KSK Arena

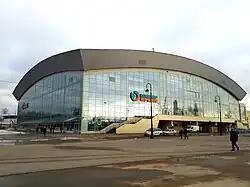
St. Petersburg. Sibur Arena Complex

KSK Arena, mean Arena Concert and Sports Complex, former commercial name Sibur Arena, is a multi-purpose indoor sporting arena that is located in the Petrogradsky District, Saint Petersburg, Russia. The arena can be used for basketball, volleyball, handball, futsal, tennis, and entertainment events. The seating capacity of the arena is 7,120. The arena also has 13 VIP boxes, which can accommodate a total of up to 390 fans.